2019 Memorial Cup

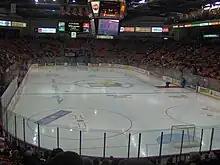
Interior of hockey arena and in-game hockey action photo

The Huskies won their first Memorial Cup in franchise history with a victory by a 4–2 score versus the Mooseheads, watched by a sold-out crowd with 10,595 fans. The Mooseheads had led the game a 2–0 score in the second period, then the Huskies scored four consecutive goals for the win. Huskies head coach Mario Pouliot became the first person to win consecutive Memorial Cups with two different teams, and third coach overall to win with multiple teams including, Don Hay and Bryan Maxwell.